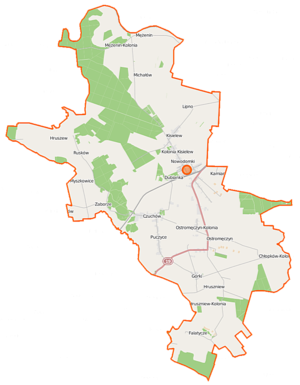
Platerów est une gmina rurale de la powiat de Łosice, dans la Voïvodie de Mazovie, dans le centre-est de la Pologne.